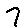
Label: 7